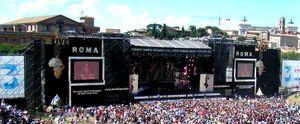
Live 8 est une série des concerts qui a eu lieu au début du mois de juillet 2005 dans les pays membres du G8. Les concerts précédèrent le sommet du G8 qui eut lieu à l’hôtel Gleneagles, dans le Perthshire, au Royaume-Uni. Le Live 8 coïncide aussi avec le vingtième anniversaire du Live Aid. Cette manifestation est menée en parallèle avec la campagne britannique « Make Poverty History ». Cette campagne vise à faire pression sur les dirigeants des pays les plus riches de la planète pour qu’ils effacent la dette publique des pays les plus pauvres, notamment ceux d’Afrique, qu’ils augmentent et améliorent l’aide humanitaire et économique et qu’ils établissent des règles commerciales plus justes pour ces pays.